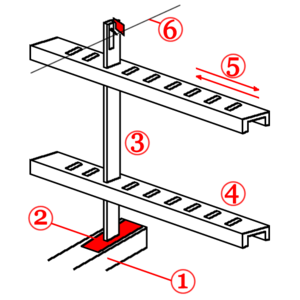
Un clavecin est un instrument de musique à cordes muni d'un ou plusieurs claviers dont chacune des cordes est « pincée » par un dispositif nommé sautereau.